West Ham United F.C. supporters

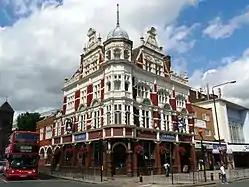
The Boleyn public house on the corner of Green St and Barking Road

West Ham's ground is currently in Stratford, East London. Previously they played at the Boleyn Ground, near the junction of Green Street and the Barking Road in Newham. At the junction is the Boleyn public house, traditionally used by West Ham fans on match days. Visiting fans have been made unwelcome and violence has occurred in this area. Due to its proximity to the ground and its use by West Ham fans, the pub has often been boarded-up before and after games with clubs who have a rivalry with West Ham.